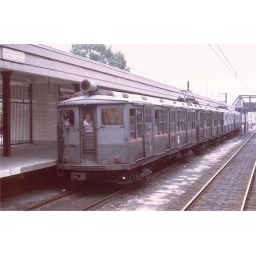
MBTA Blue Line Pullman train led by car 0515 at Orient Heights Station